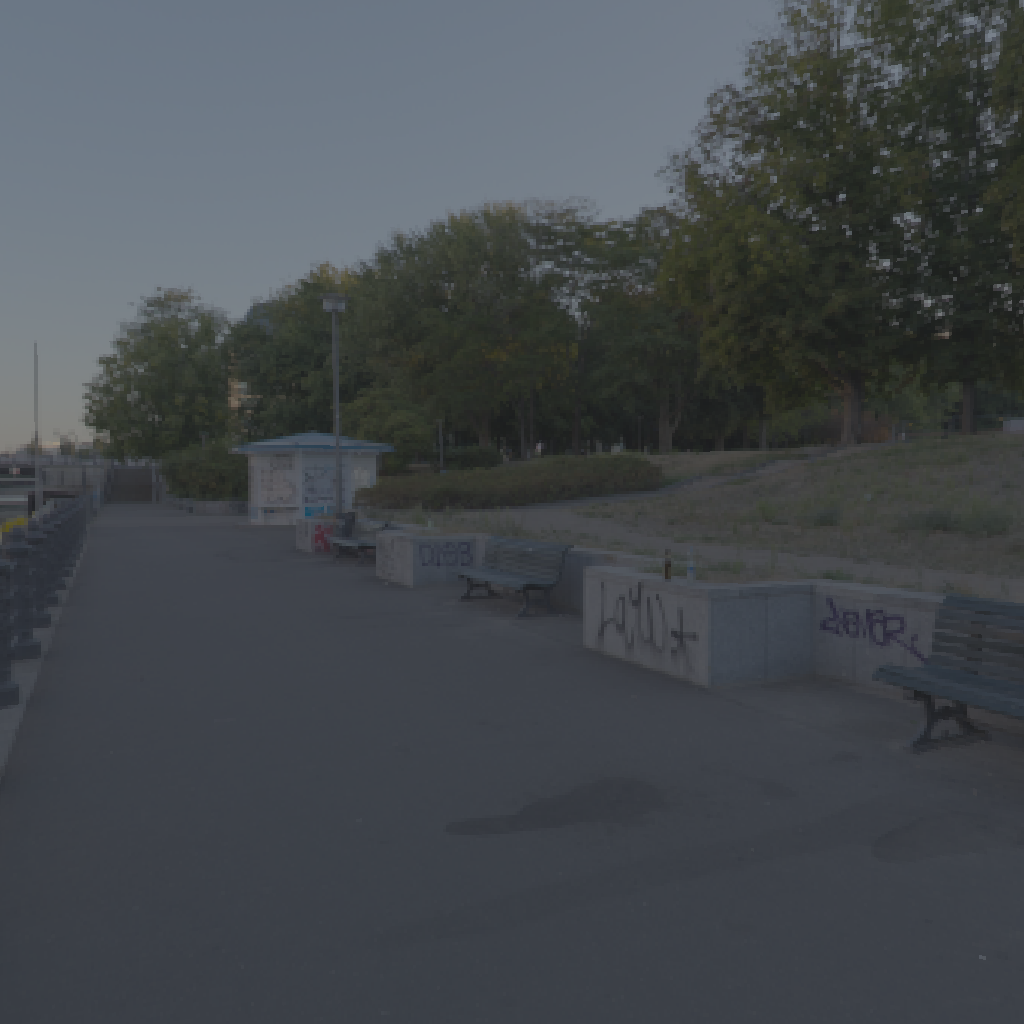
scene-linear HDR photo, Spree Bank, outdoor, with visible sun, walkway, railing, bench, tree, europe, natural light, urban, clear, low contrast, sunrise-sunset, high dynamic range, physically based lighting